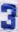
Number: 3